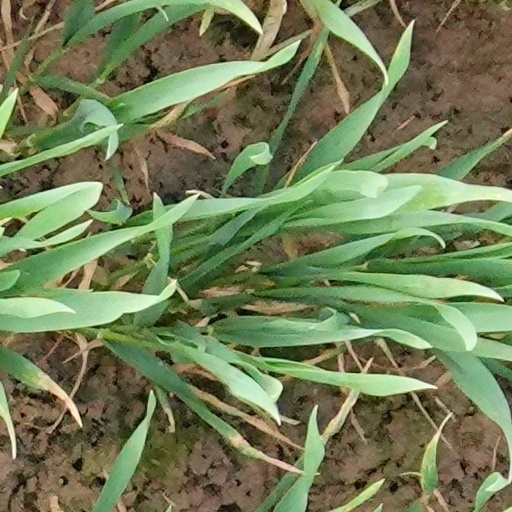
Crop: wheat